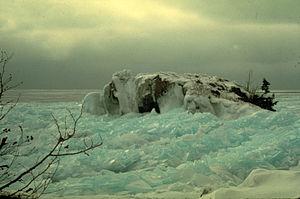
Le lac Supérieur est le plus grand des Grands Lacs d’Amérique du Nord. Sa superficie en fait le plus vaste lac d'eau douce au monde. Il est à cheval entre les États-Unis et le Canada.